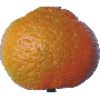
Label: Mandarine 1